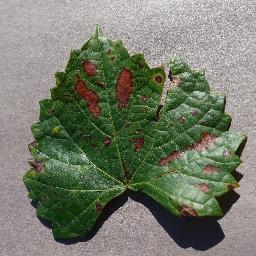
Label: Grape___Esca_(Black_Measles)